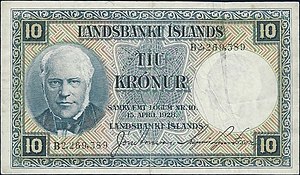
Islandske krónur / Den første króna, 1874-1981 / Pengesedler
En islandsk 10 kronur-seddel fra 1928.
Islandsk króna er møntenheden på Island. ISO 4217-valutakoden er ISK. Den islandske króna er opdelt i aurar, i ental: eyrir.